Ismael Rodríguez

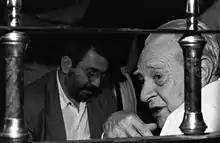

Ismael Rodríguez (October 19, 1917 – August 7, 2004) was a Mexican film director.